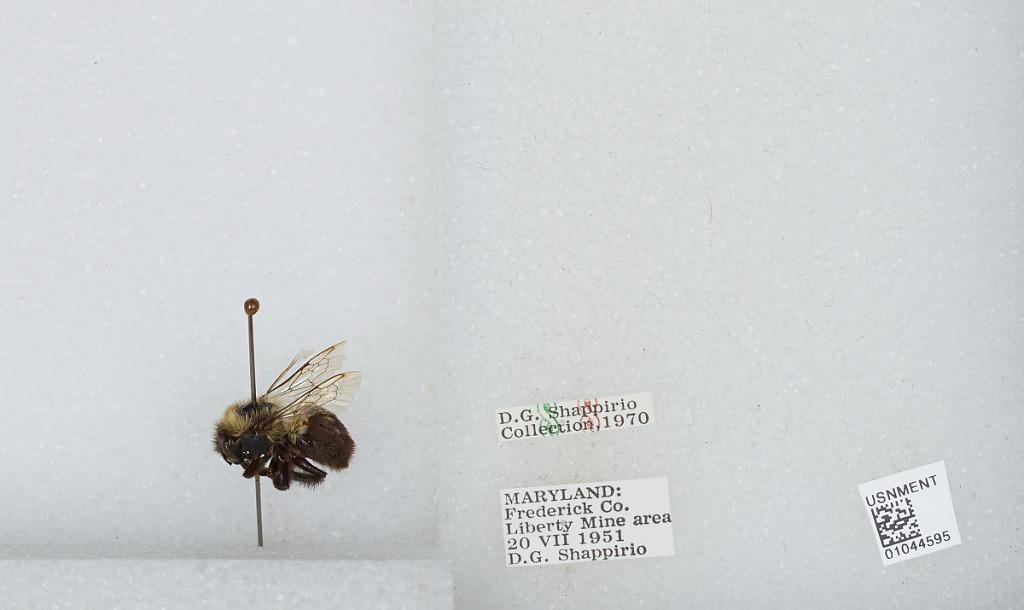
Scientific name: Bombus sp.
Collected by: D. Shappirio
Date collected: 1951-7-20
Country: United States
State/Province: Maryland
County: Frederick
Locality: Liberty Mine area
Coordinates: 39.48, -77.23